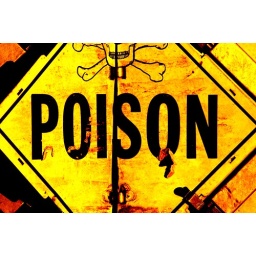
Here is a sign that was on the side of a generator truck at the Tontitown Grape Festival in Arkansas